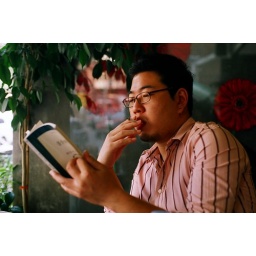
Rock in pink shirt